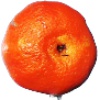
Label: Clementine 1